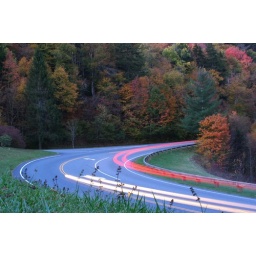
turn in road with cars